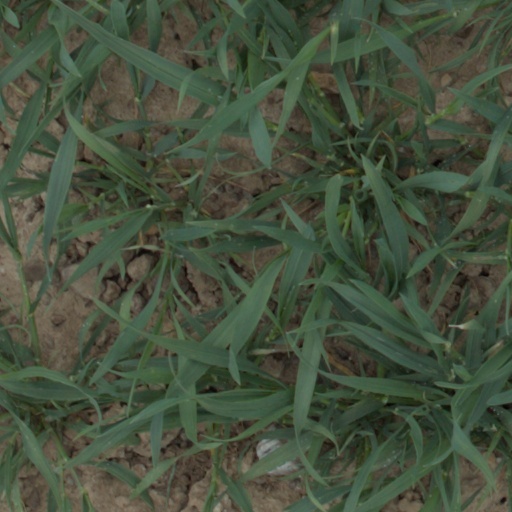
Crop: wheat